1st Sussex Engineers

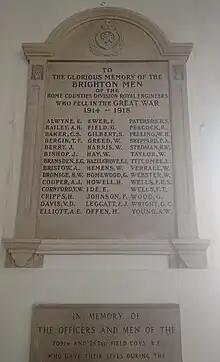
Memorial plaque in St George's Church, Brighton

On 2 February 1915 the 1/1st Home Counties Fd Co was transferred from GHQ Troops at Racquenham to join 8th Division in the Lys sector. This division had been formed in the autumn of 1914 from Regular units returned from colonial garrisons, including two Regular RE companies. The decision had now been made to give each infantry division a third RE company, so that one could work with each of the brigades. 1/1st HC Field Co served with 8th Division on the Western Front throughout the rest of the war.